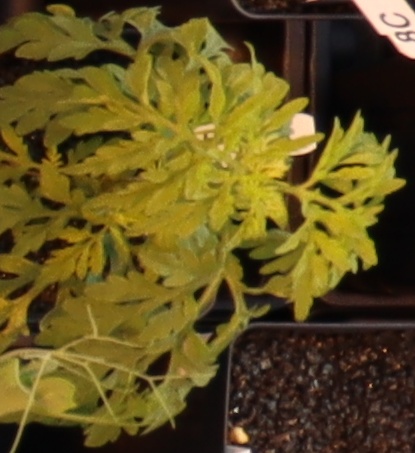
Label: Ragweed